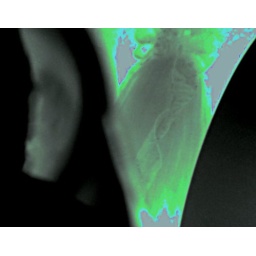
seeking ghost in a glass of water